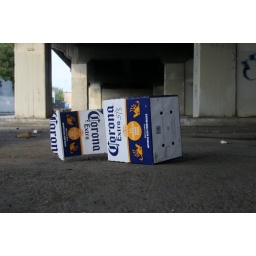
corona box under the 2nd street bridge in downtown la